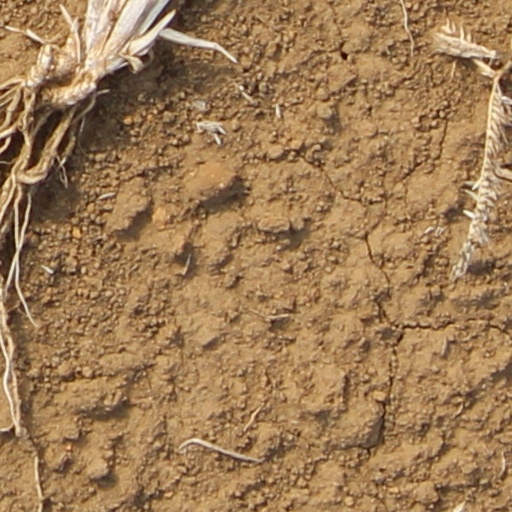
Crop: wheat